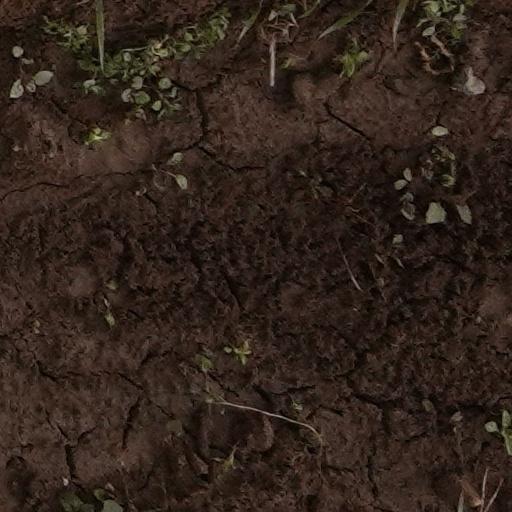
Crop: wheat